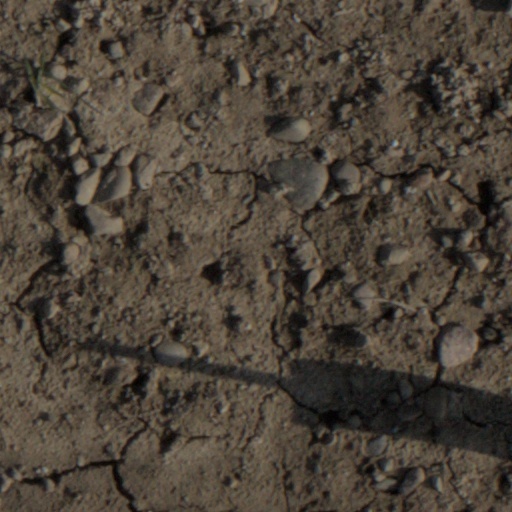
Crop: wheat